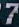
Number: 7